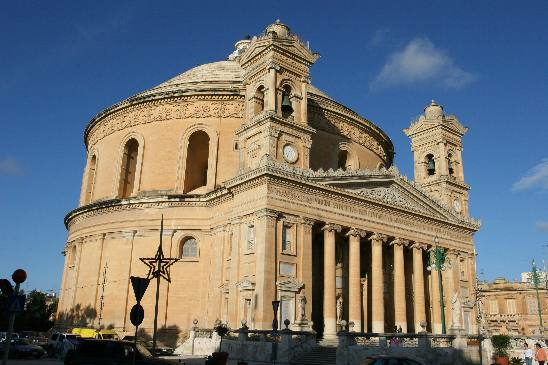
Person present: No